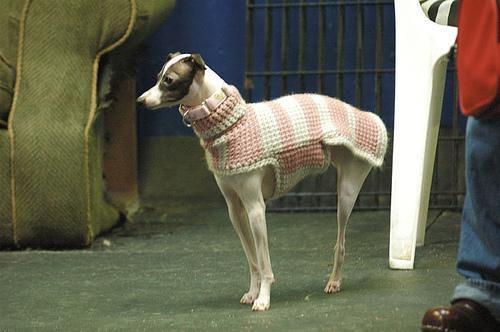
Italian_greyhound